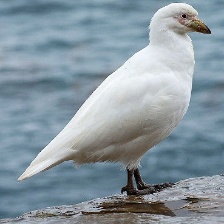
Species: SNOWY SHEATHBILL
Scientific name: CHIONIS ALBUS